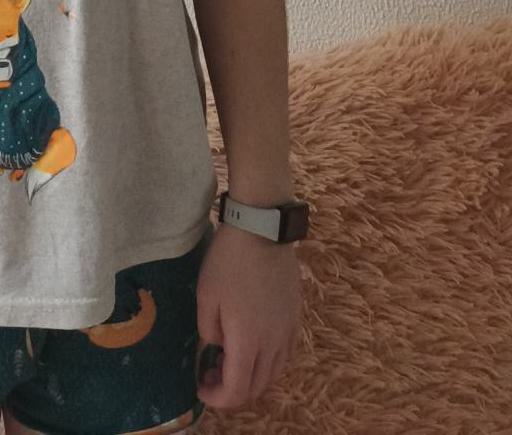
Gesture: no_gesture